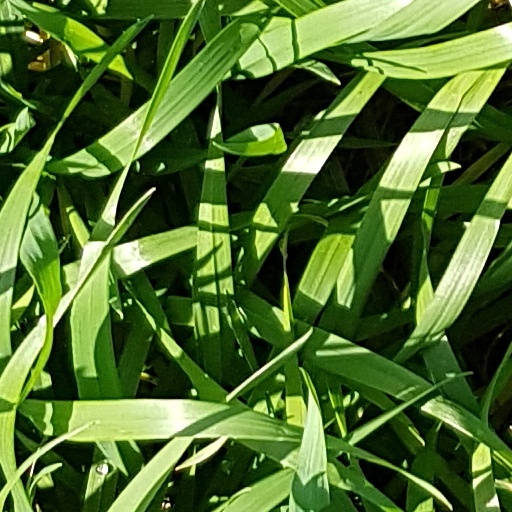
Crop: wheat